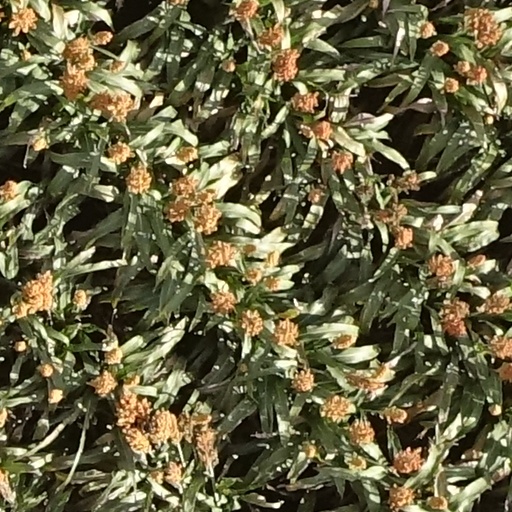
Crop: sorghum